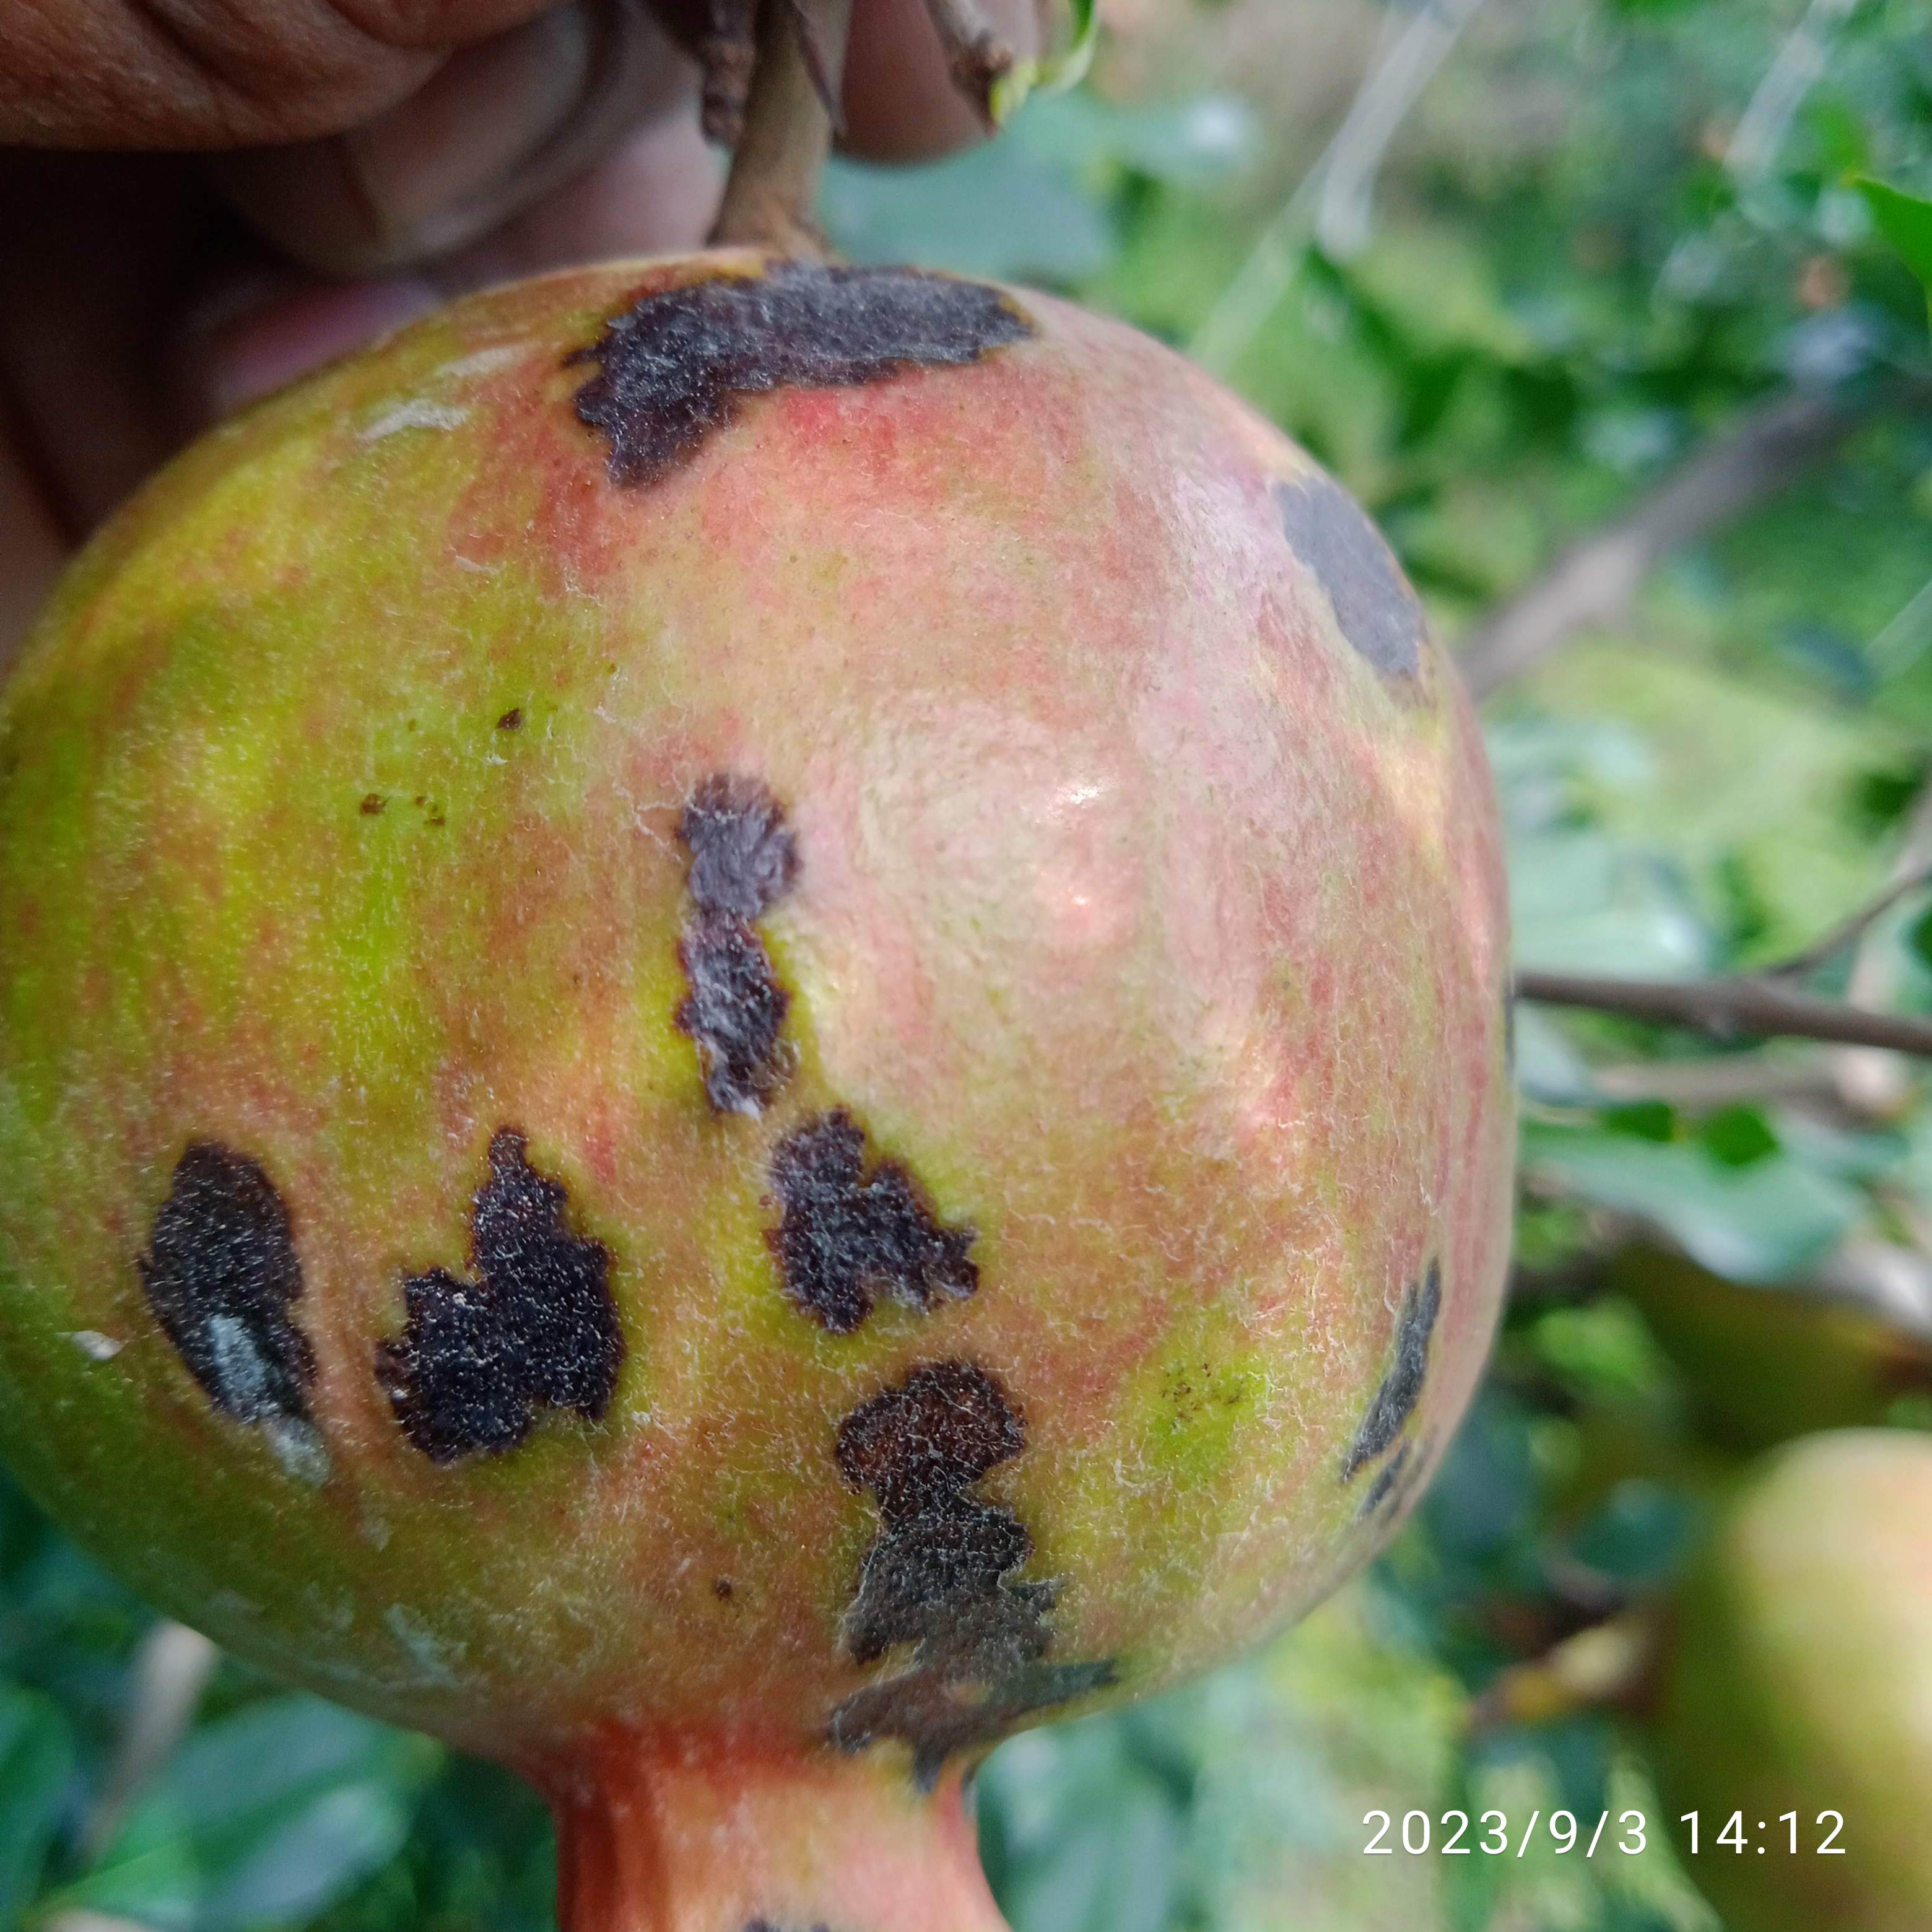
Label: Anthracnose